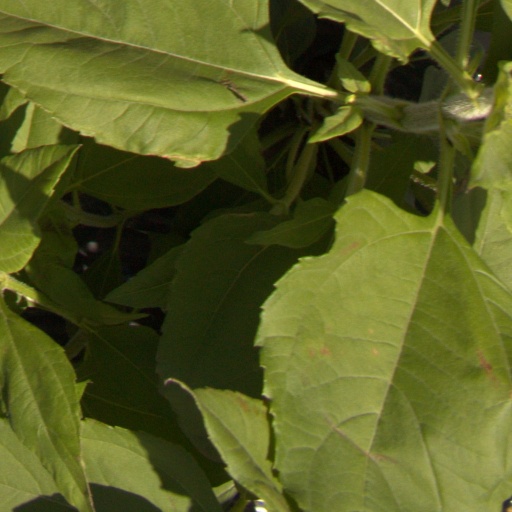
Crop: Jerusalem artichoke